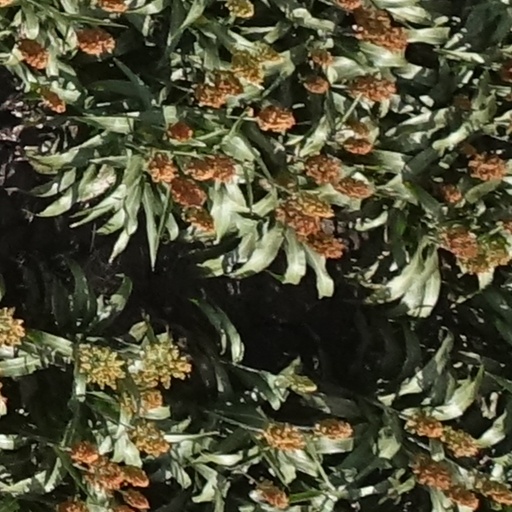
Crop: sorghum